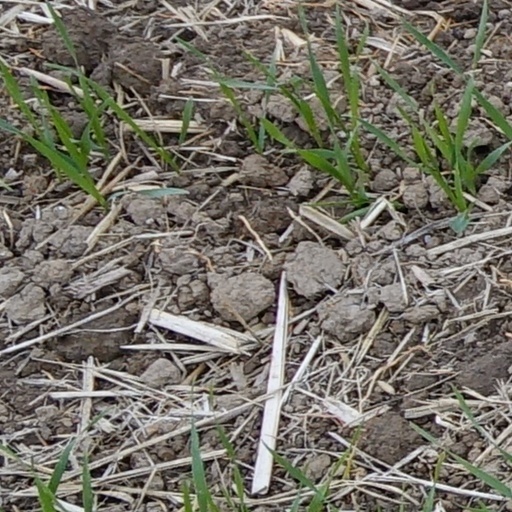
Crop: wheat